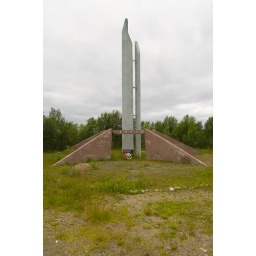
A monument on the location of a Soviet field hospital that was in operation during Silverfox.